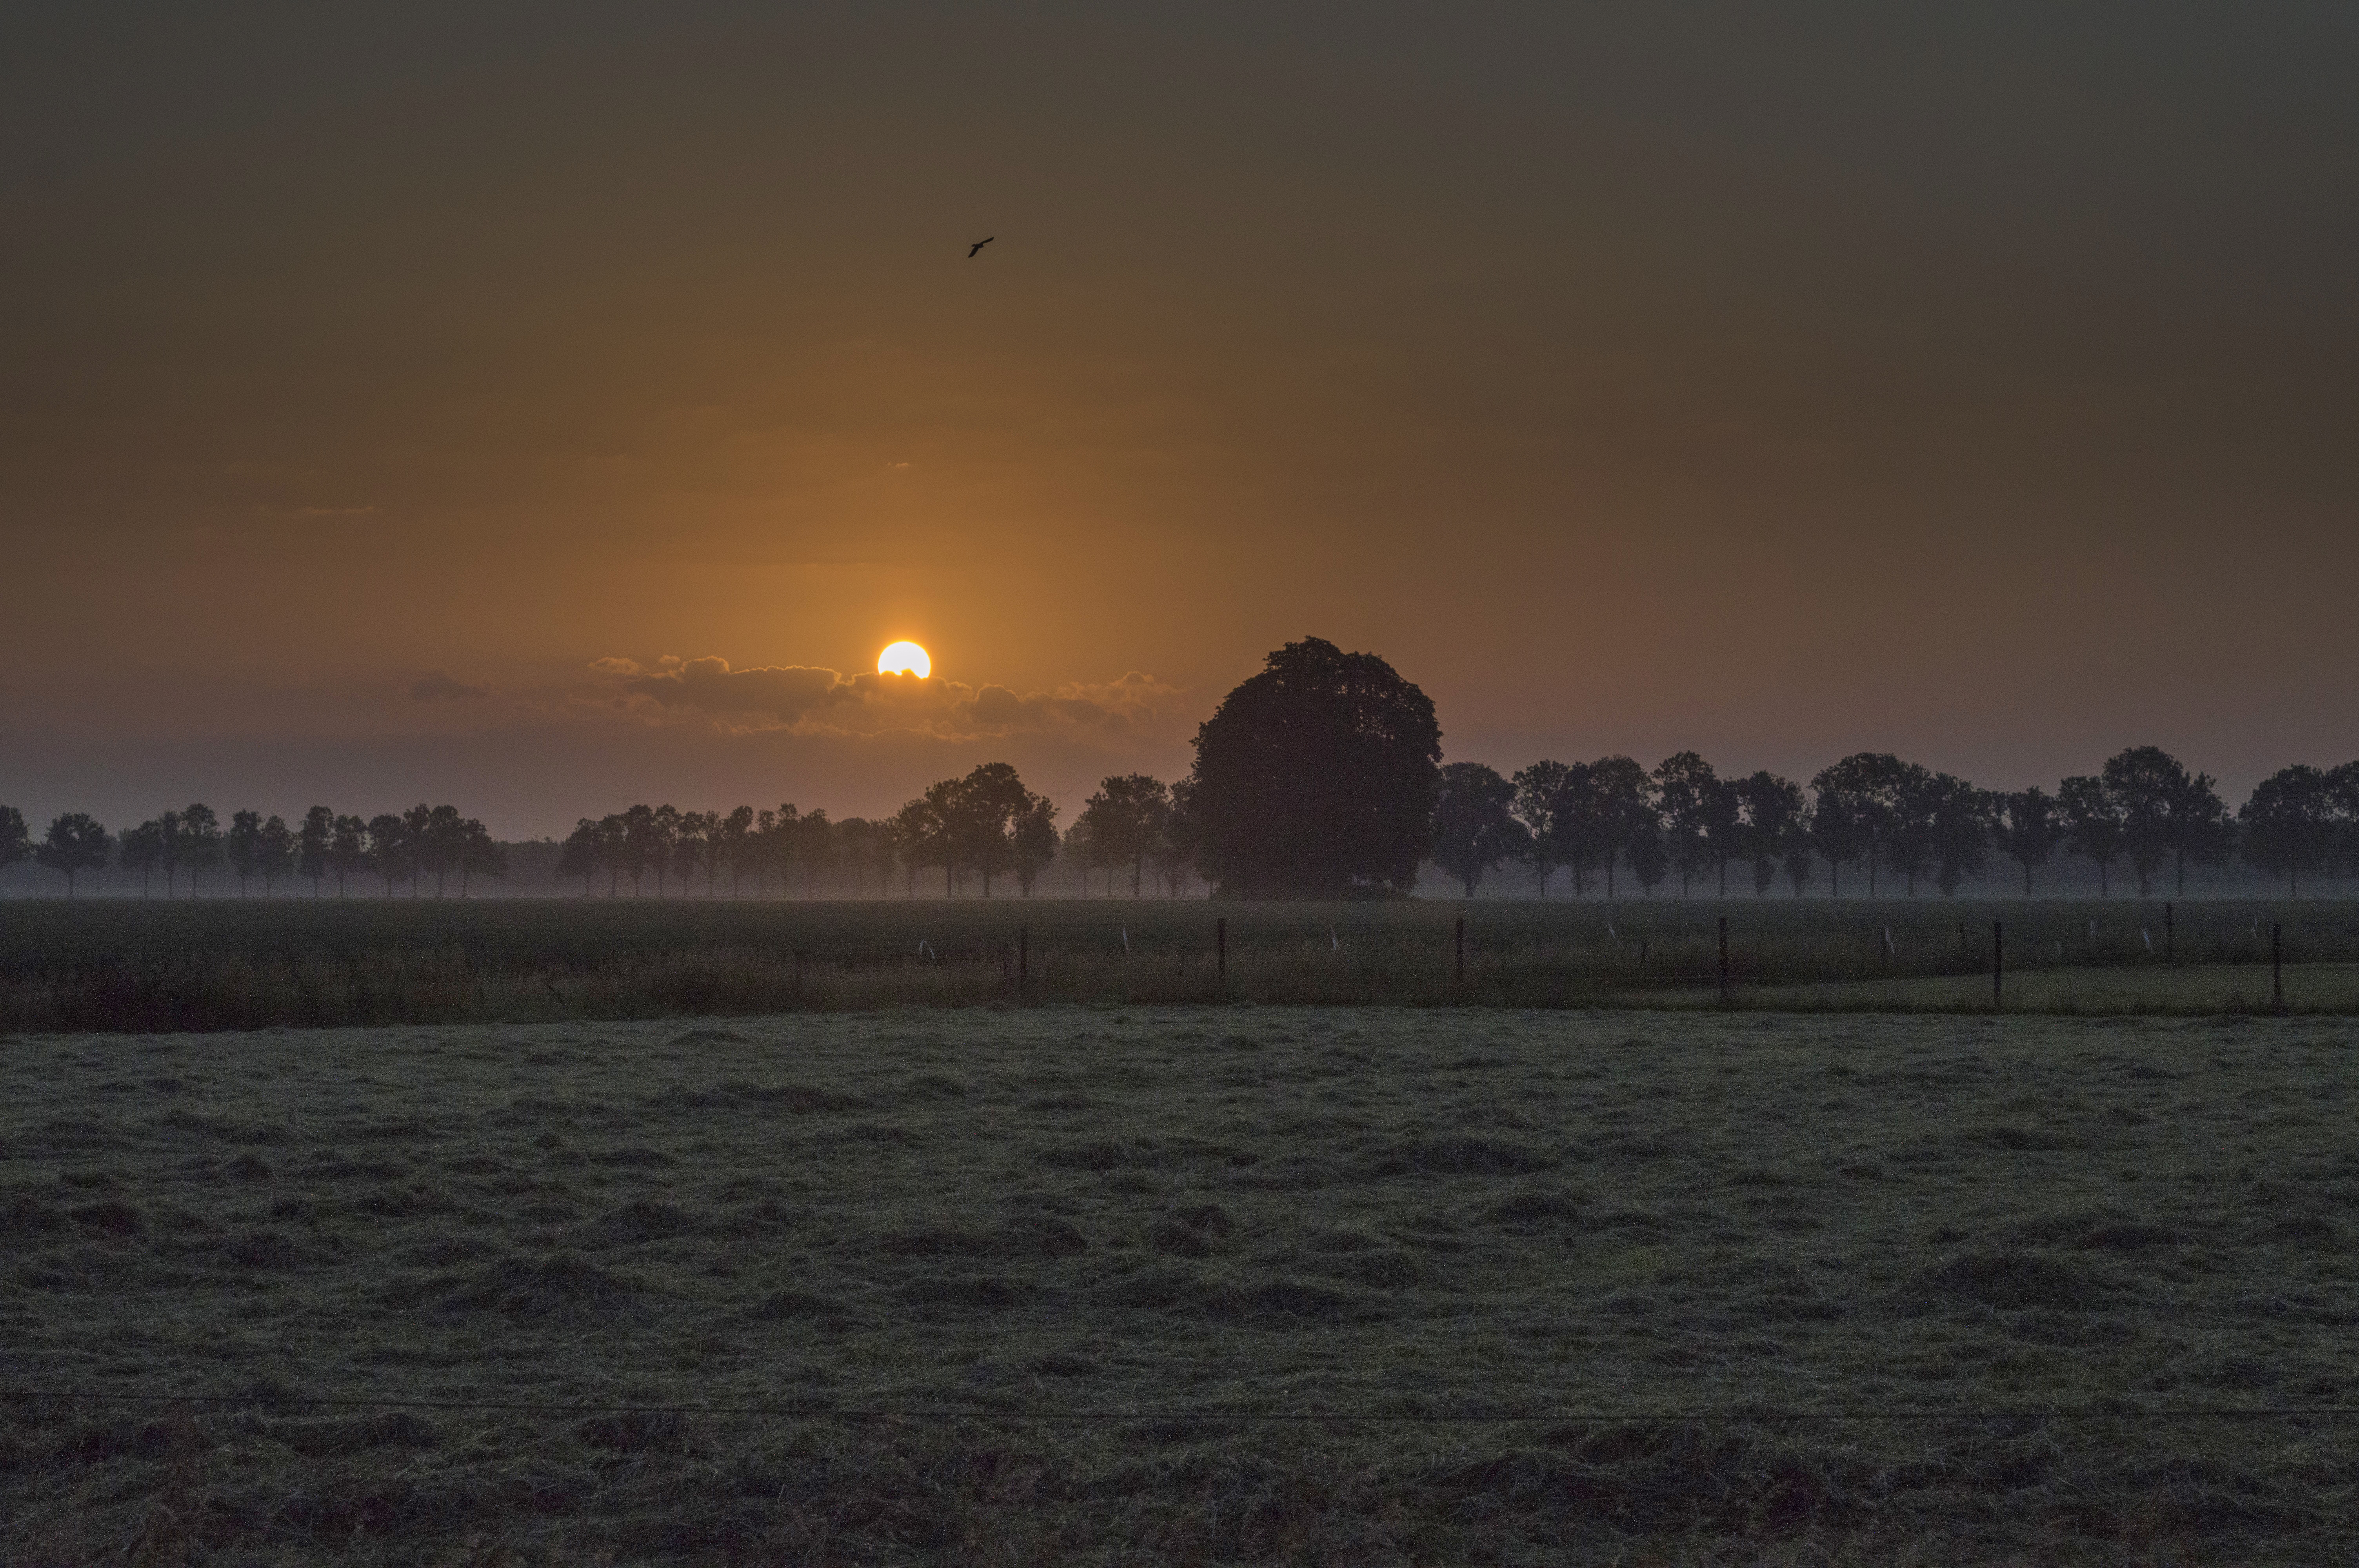
sea, coast, tree, nature, grass, outdoor, horizon, cloud, sky, sun, sunrise, sunset, mist, photography, sunlight, morning, wave, dawn, atmosphere, dusk, evening, reflection, weather, nikon, trees, nederland, netherlands, zuidholland, outdoorphotography, backlight, zon, gras, paulvandevelde, pdvandevelde, padagudaloma, natuurfotografie, dordrecht, biesbosch, lucht, nederlandinfotos, tegenlicht, zonsopgang, hollandse, afterglow, atmospheric phenomenon